Gevangenpoort

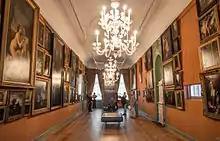
The interior of the 'Galerij Prins Willem V'

Since 2010, museum visitors can view the restored art gallery that can be reached through a special staircase that connects the two buildings. The collection which hangs here is a modern reconstruction of the original 1774 art cabinet that was situated upstairs above the fencing school. The paintings are again upstairs, hanging crowded together on the walls in the style of the late 18th century. In 1822 the collection (then called "Koninklijk Kabinet van Schilderijen te 's-Gravenhage") was moved to the Mauritshuis which remains the formal owner of the paintings on display. During restoration activities, highlights of the permanent Mauritshuis collection have been temporarily displayed in the gallery.